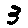
Label: 3